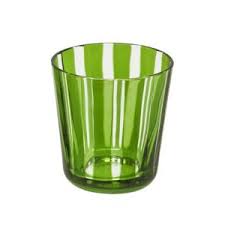
Label: glass